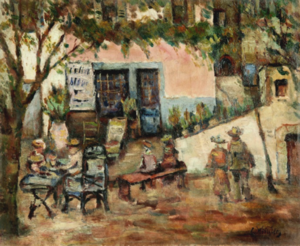
Tableau L’Olive bleue à Saint-Paul-de-Vence, de Léon Weissberg
Léon Weissberg est un peintre polonais, actif en France dans la première École de Paris, né à Przeworsk, le 18 janvier 1895.